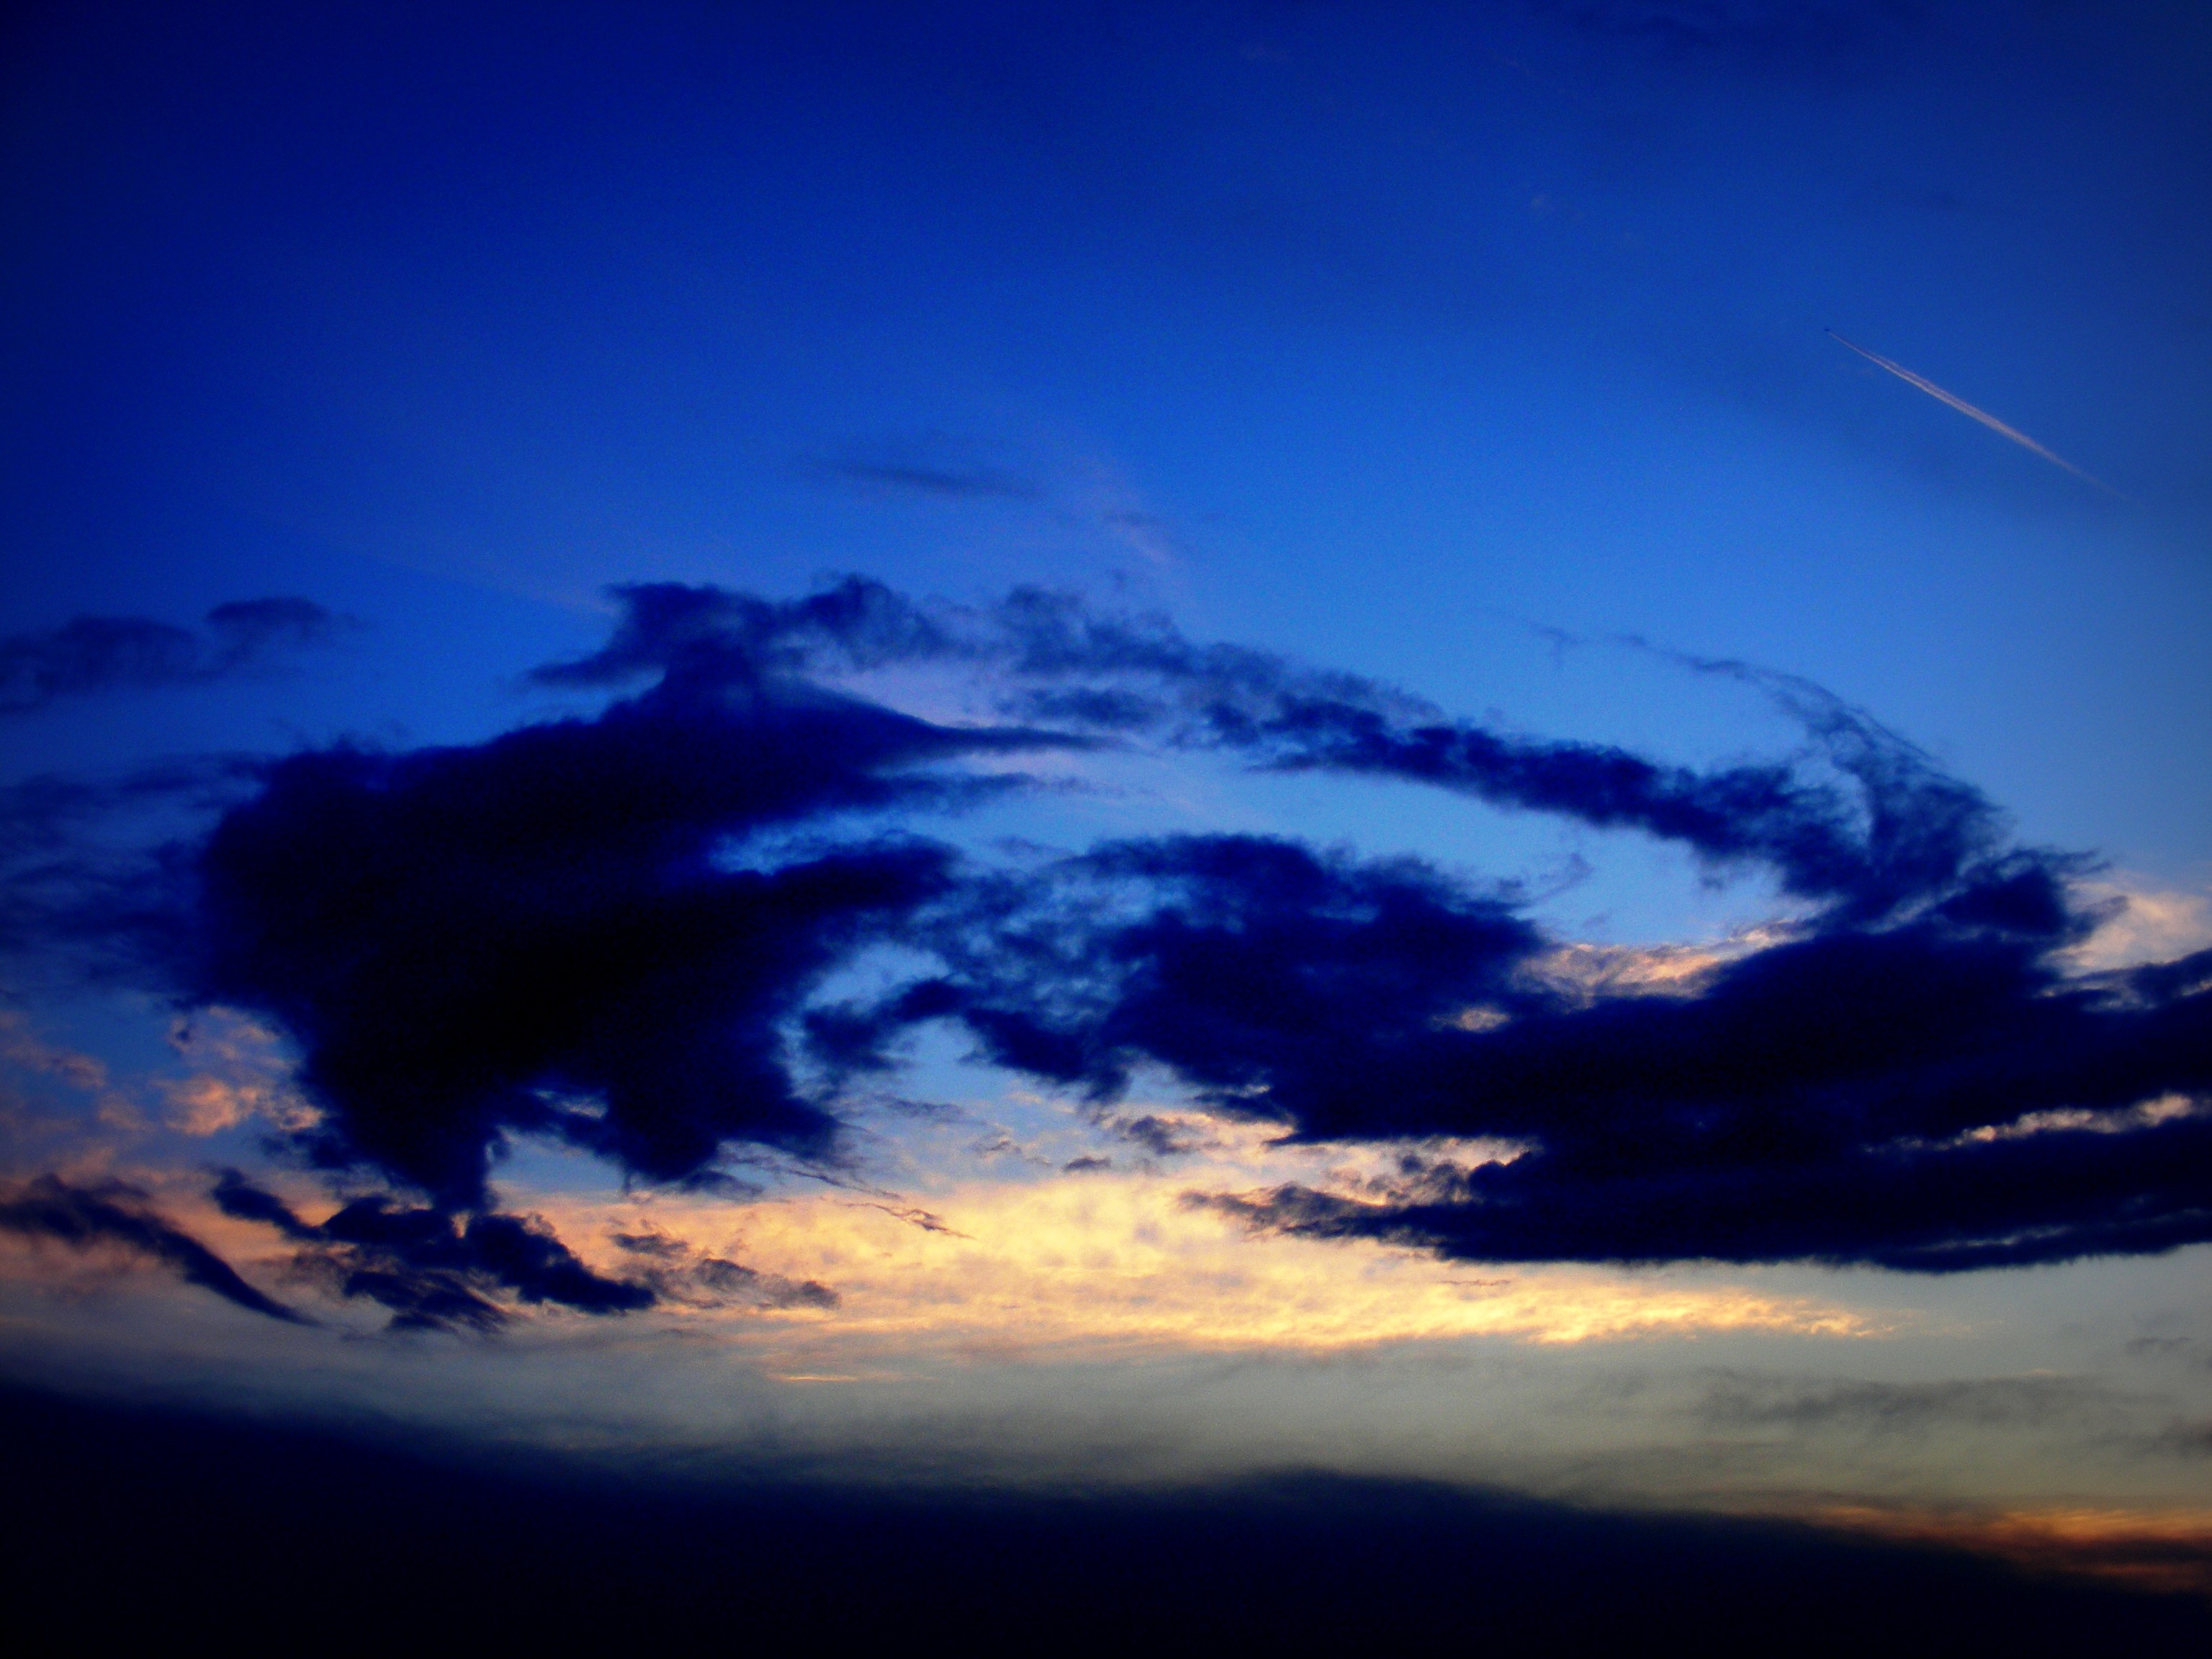
horizon, cloud, sky, sunrise, sunset, sunlight, dawn, atmosphere, dusk, evening, cumulus, in the evening, afterglow, meteorological phenomenon, atmosphere of earth